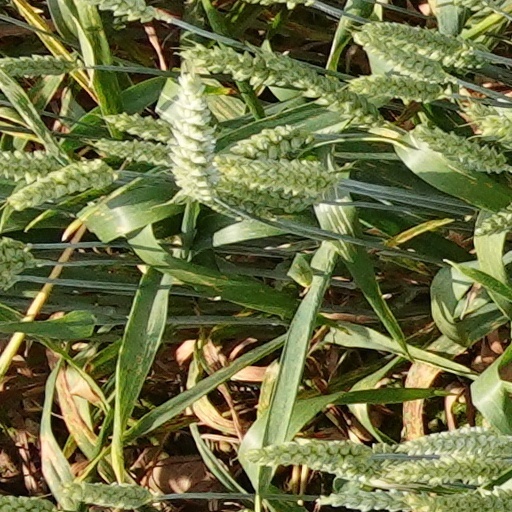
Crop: wheat